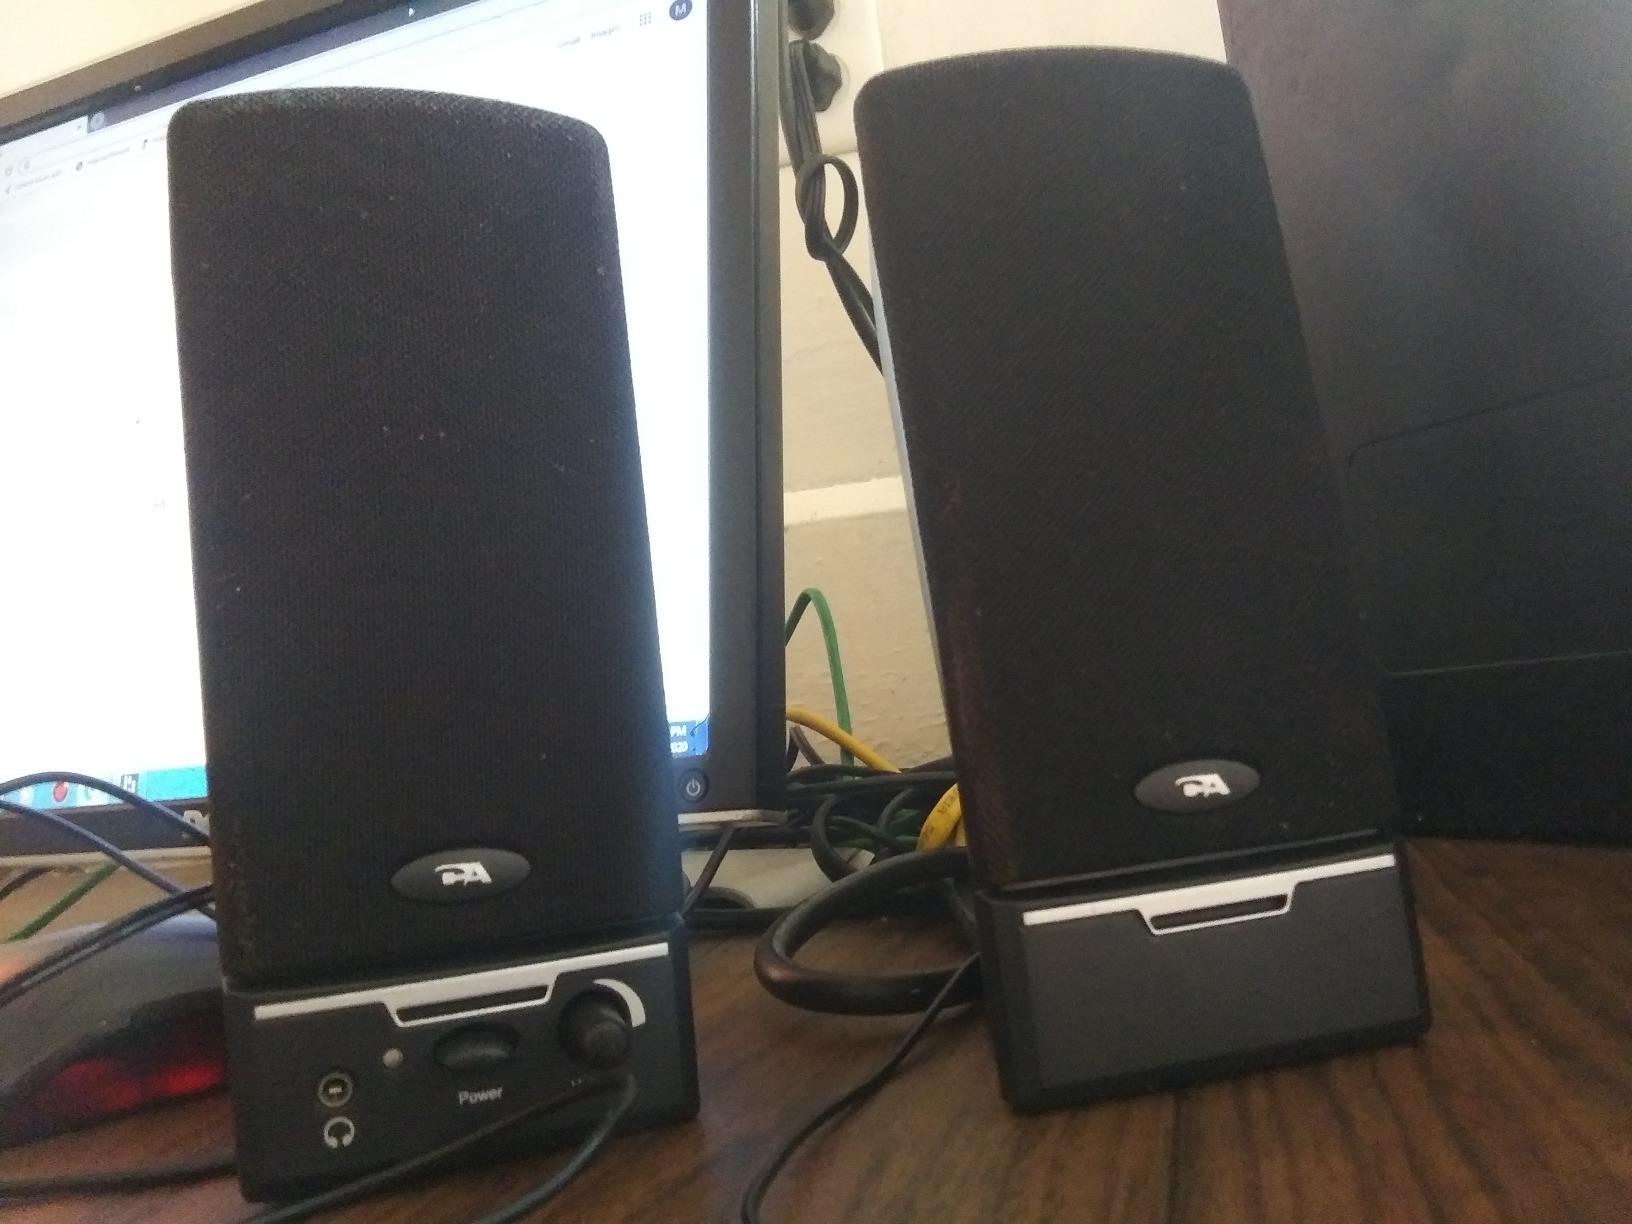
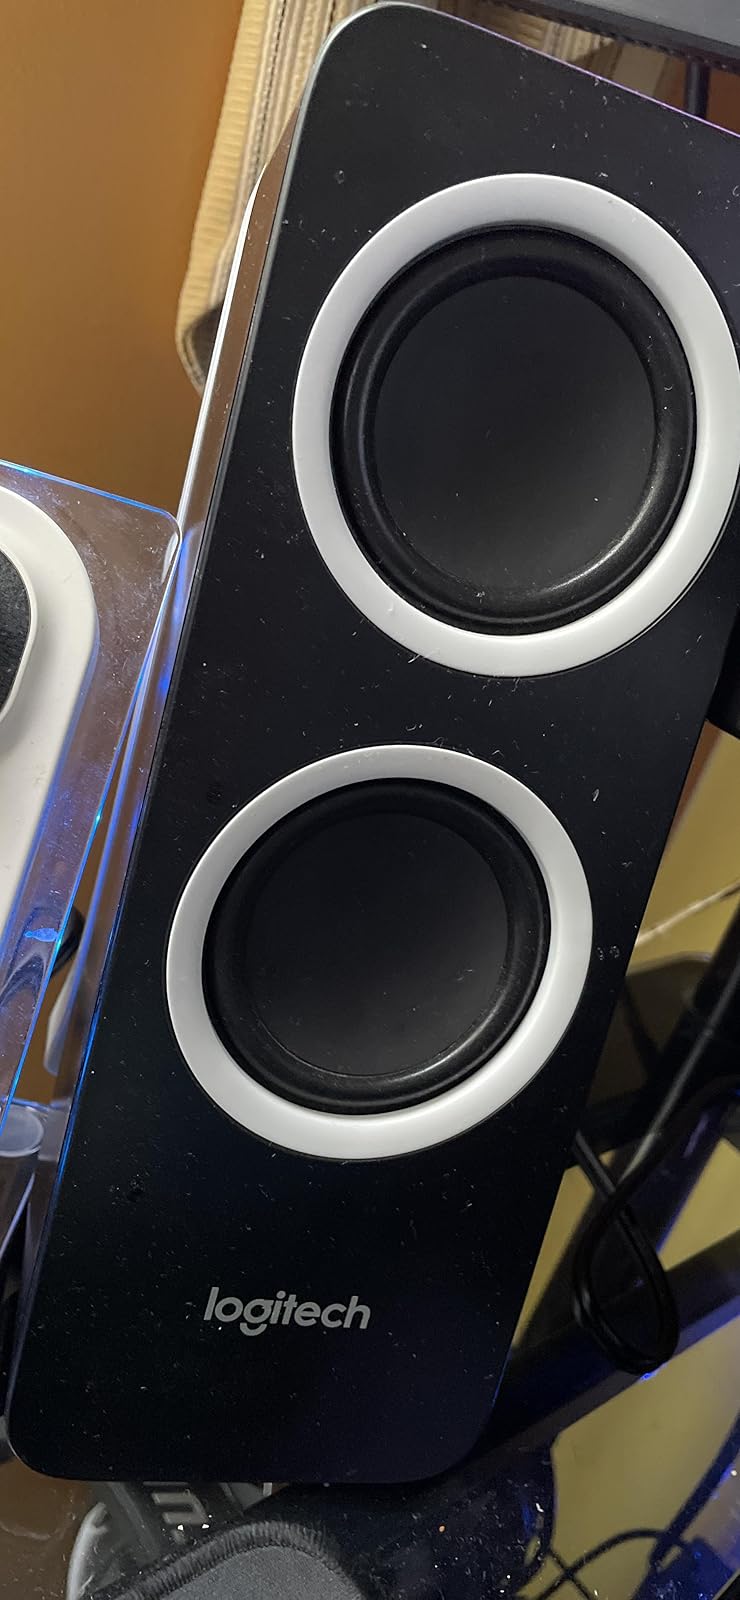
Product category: speaker
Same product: no